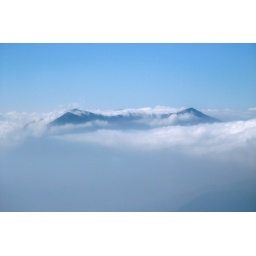
San Primo mountain above the low clouds that cover the lake of como. november 2006